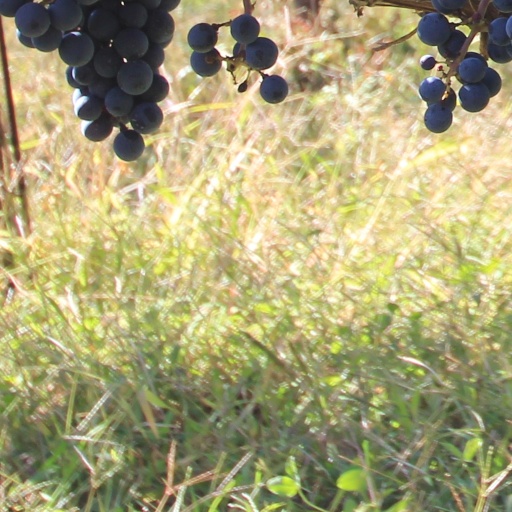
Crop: grape